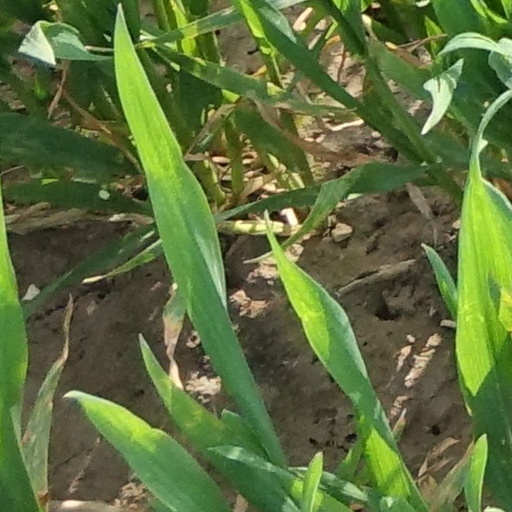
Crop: wheat